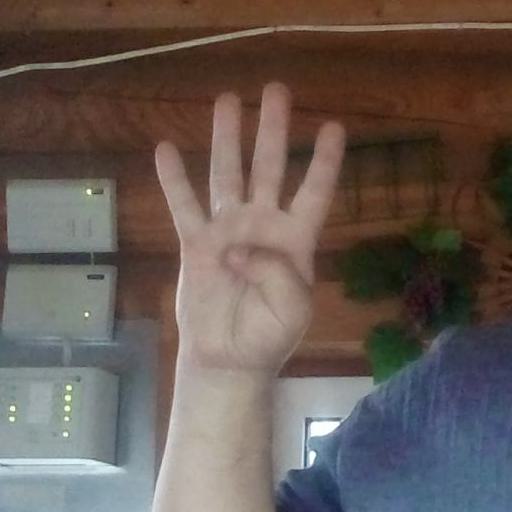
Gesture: four